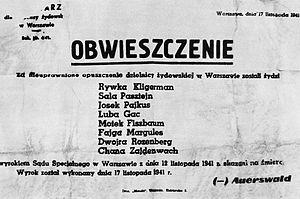
Heinz Auerswald est un avocat allemand né le 26 juillet 1908 à Berlin et mort à Düsseldorf le 5 décembre 1970. Il a joué un rôle dans l'histoire du ghetto de Varsovie.